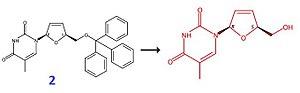
Le triphénylméthyle est le groupement composé des trois cycles aromatiques. Ce groupement va être retiré afin de créer la fonction alcool de la stavudine.
La stavudine est un médicament antirétroviral, c'est un inhibiteur nucléosidique de la transcriptase inverse. Cette molécule est commercialisée sous le nom « Zerit ».